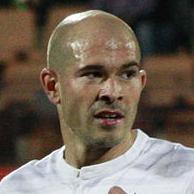
Age: 30